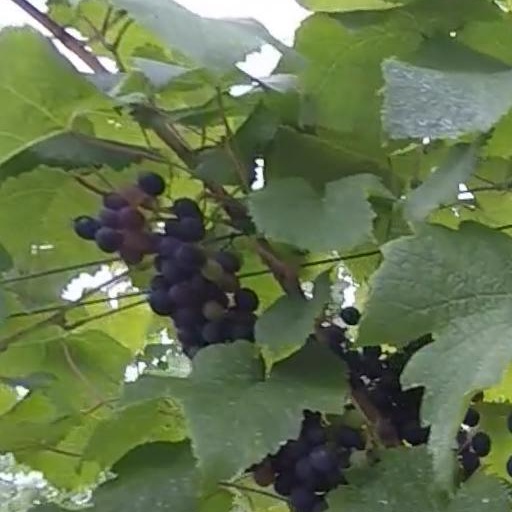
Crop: grape